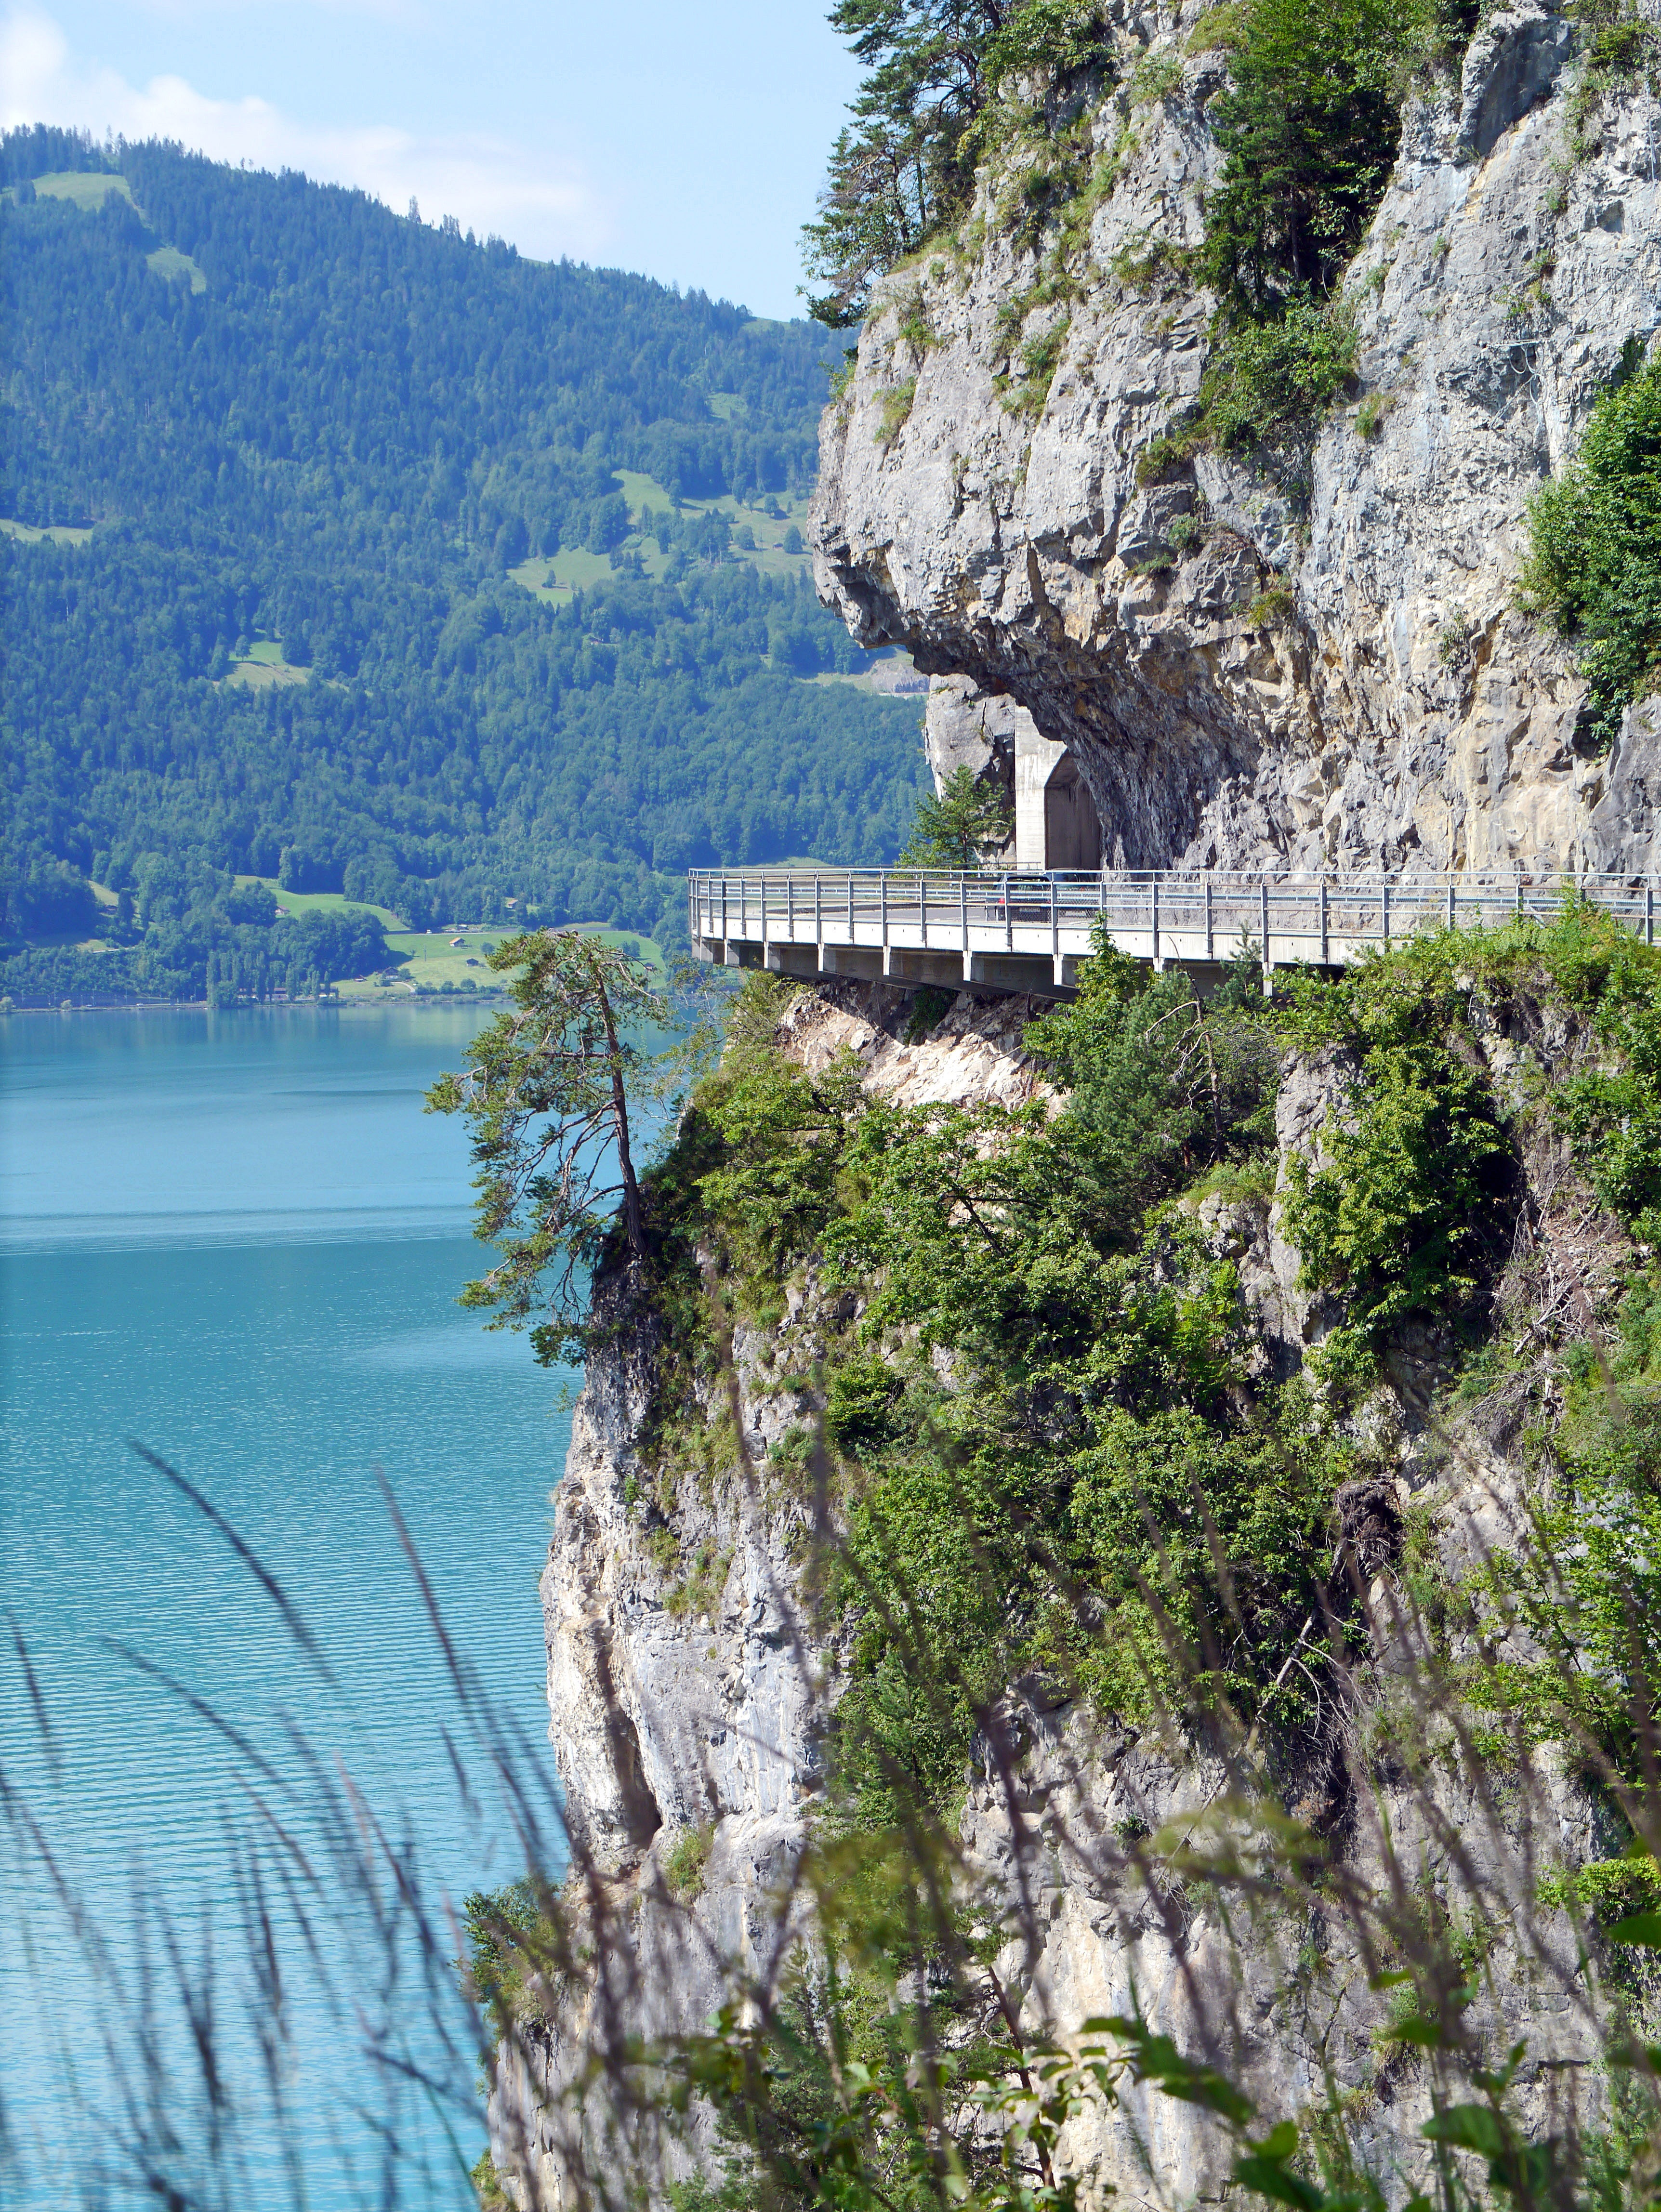
sea, coast, tree, rock, mountain, flower, lake, adventure, mountain range, tunnel, vacation, cliff, alpine, reservoir, terrain, concrete, mountains, outlook, gallery, switzerland, biker, overhang, adventurous, bernese oberland, lake thun, interlaken, thun, seestrasse, motorcycle track, 1466330, 1466338, 1466336, northern road, the supernatant